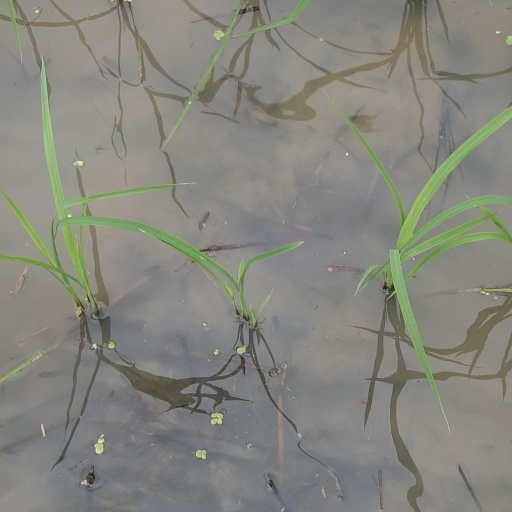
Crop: rice